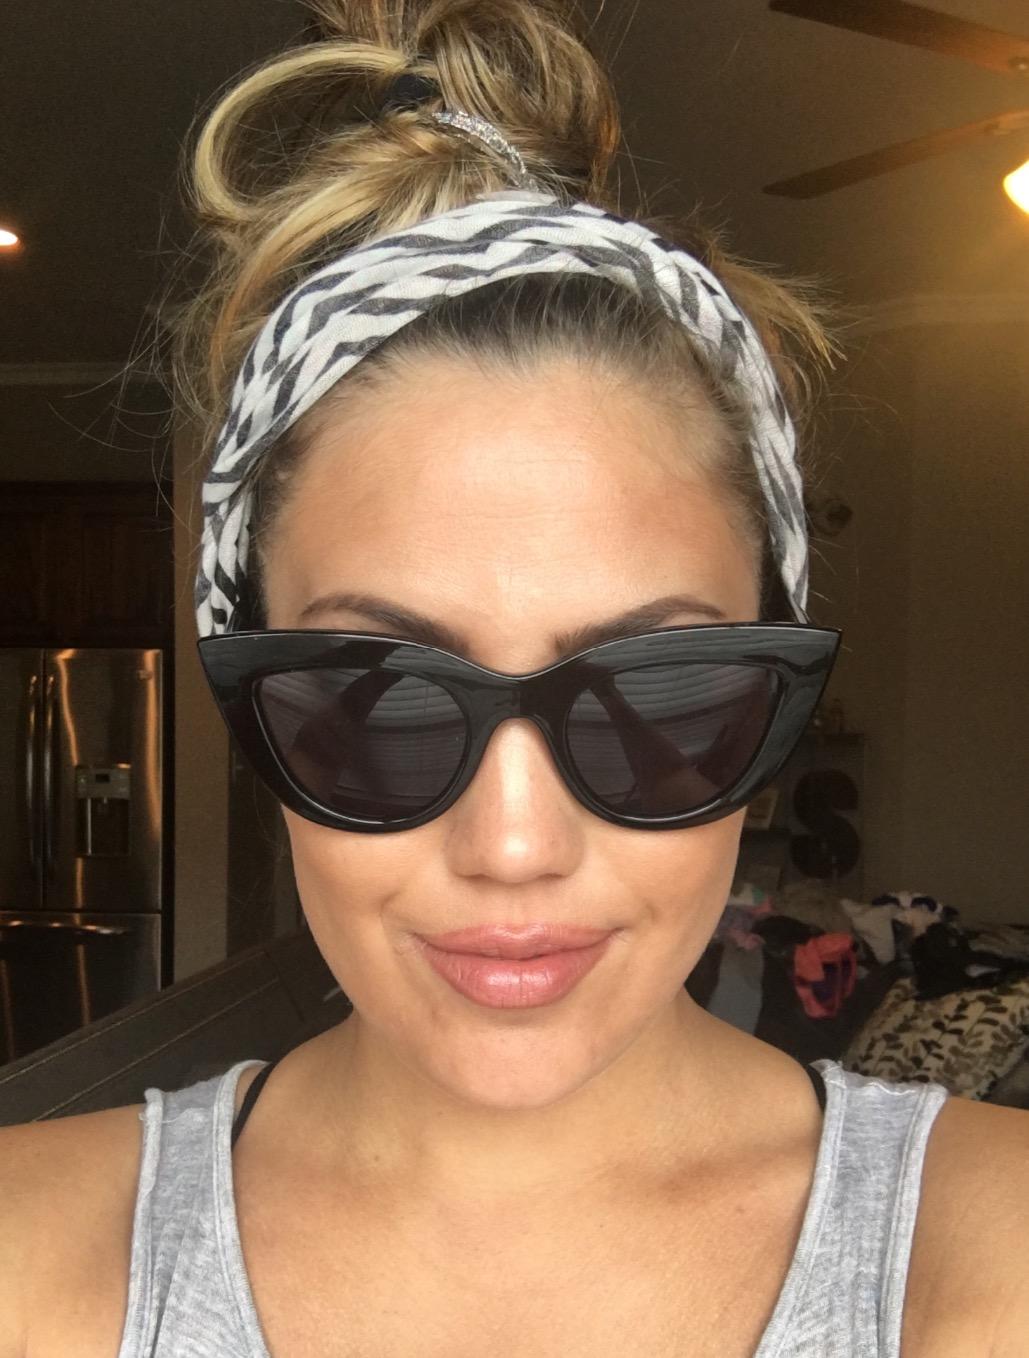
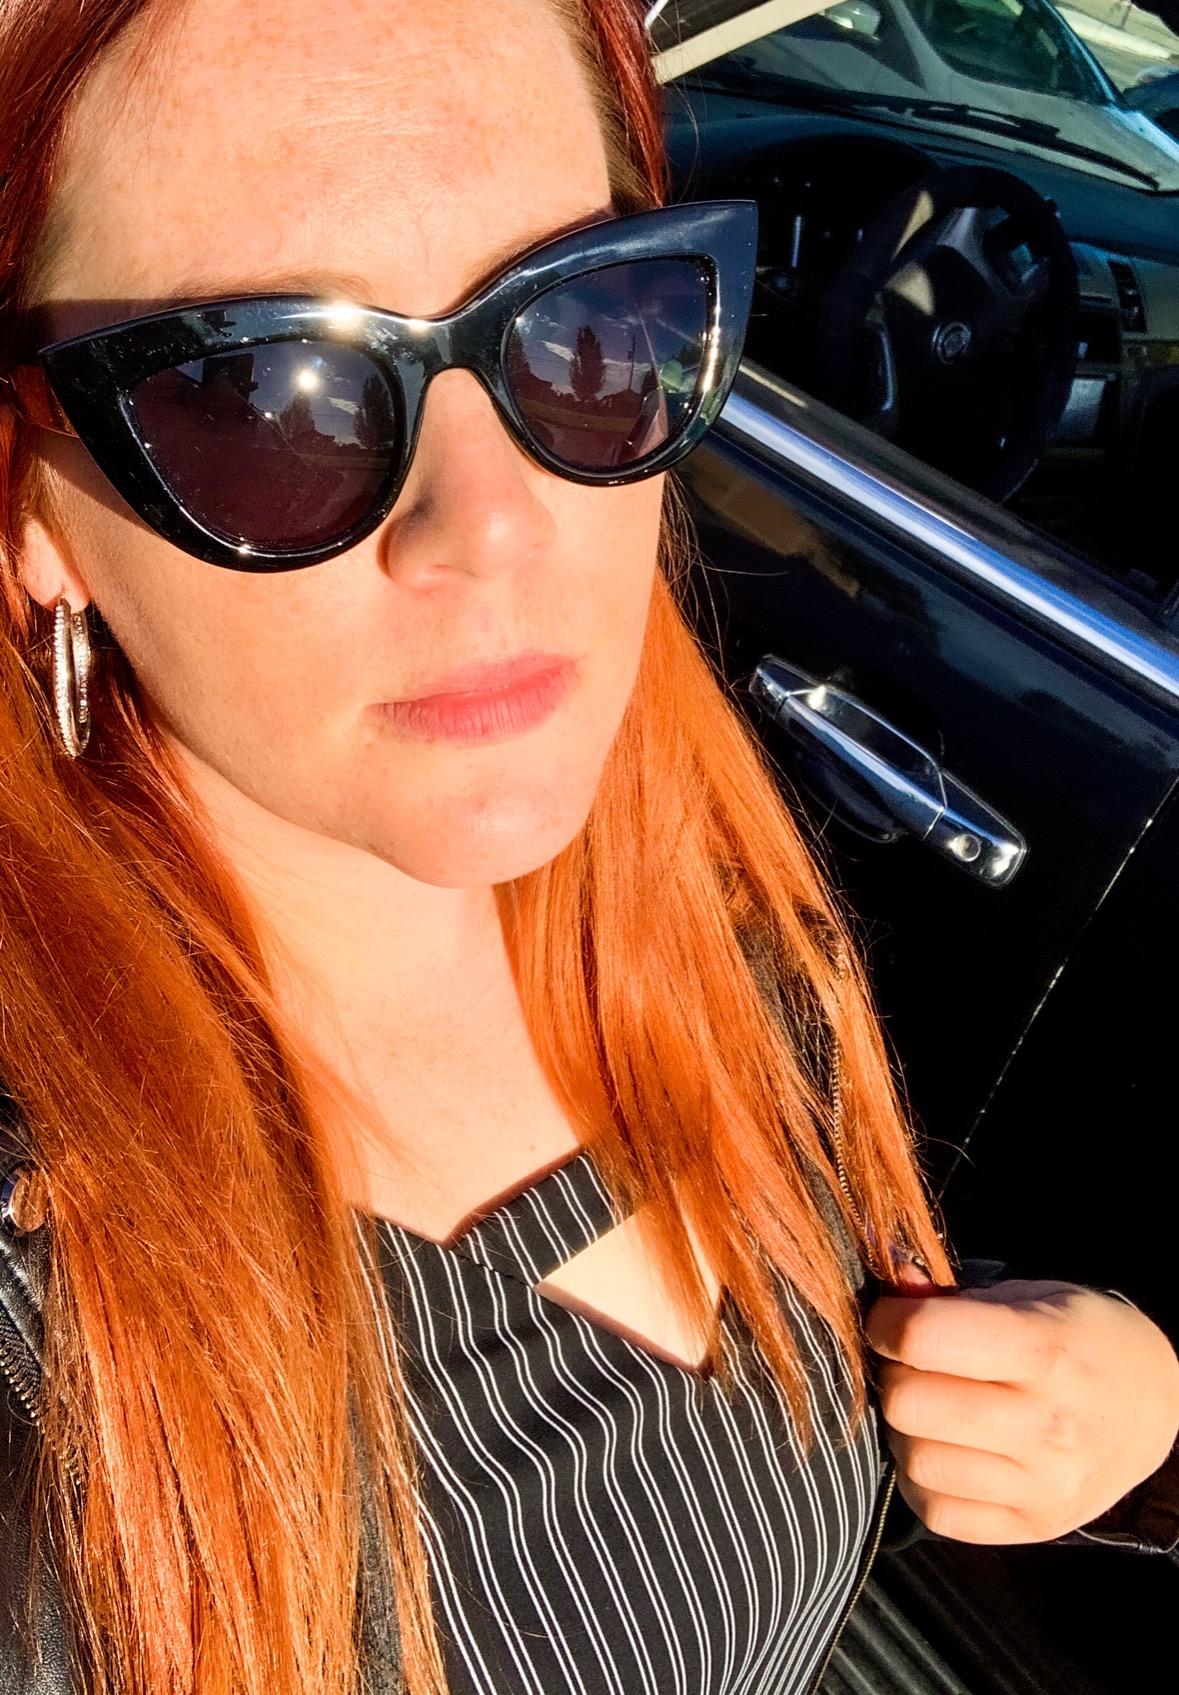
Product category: accessories_sunglasses
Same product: yes